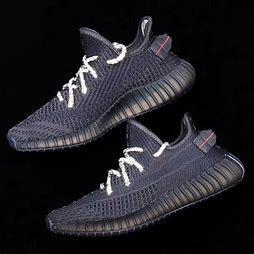
Brand: Adidas
Model: Yeezy Boost 350 V2